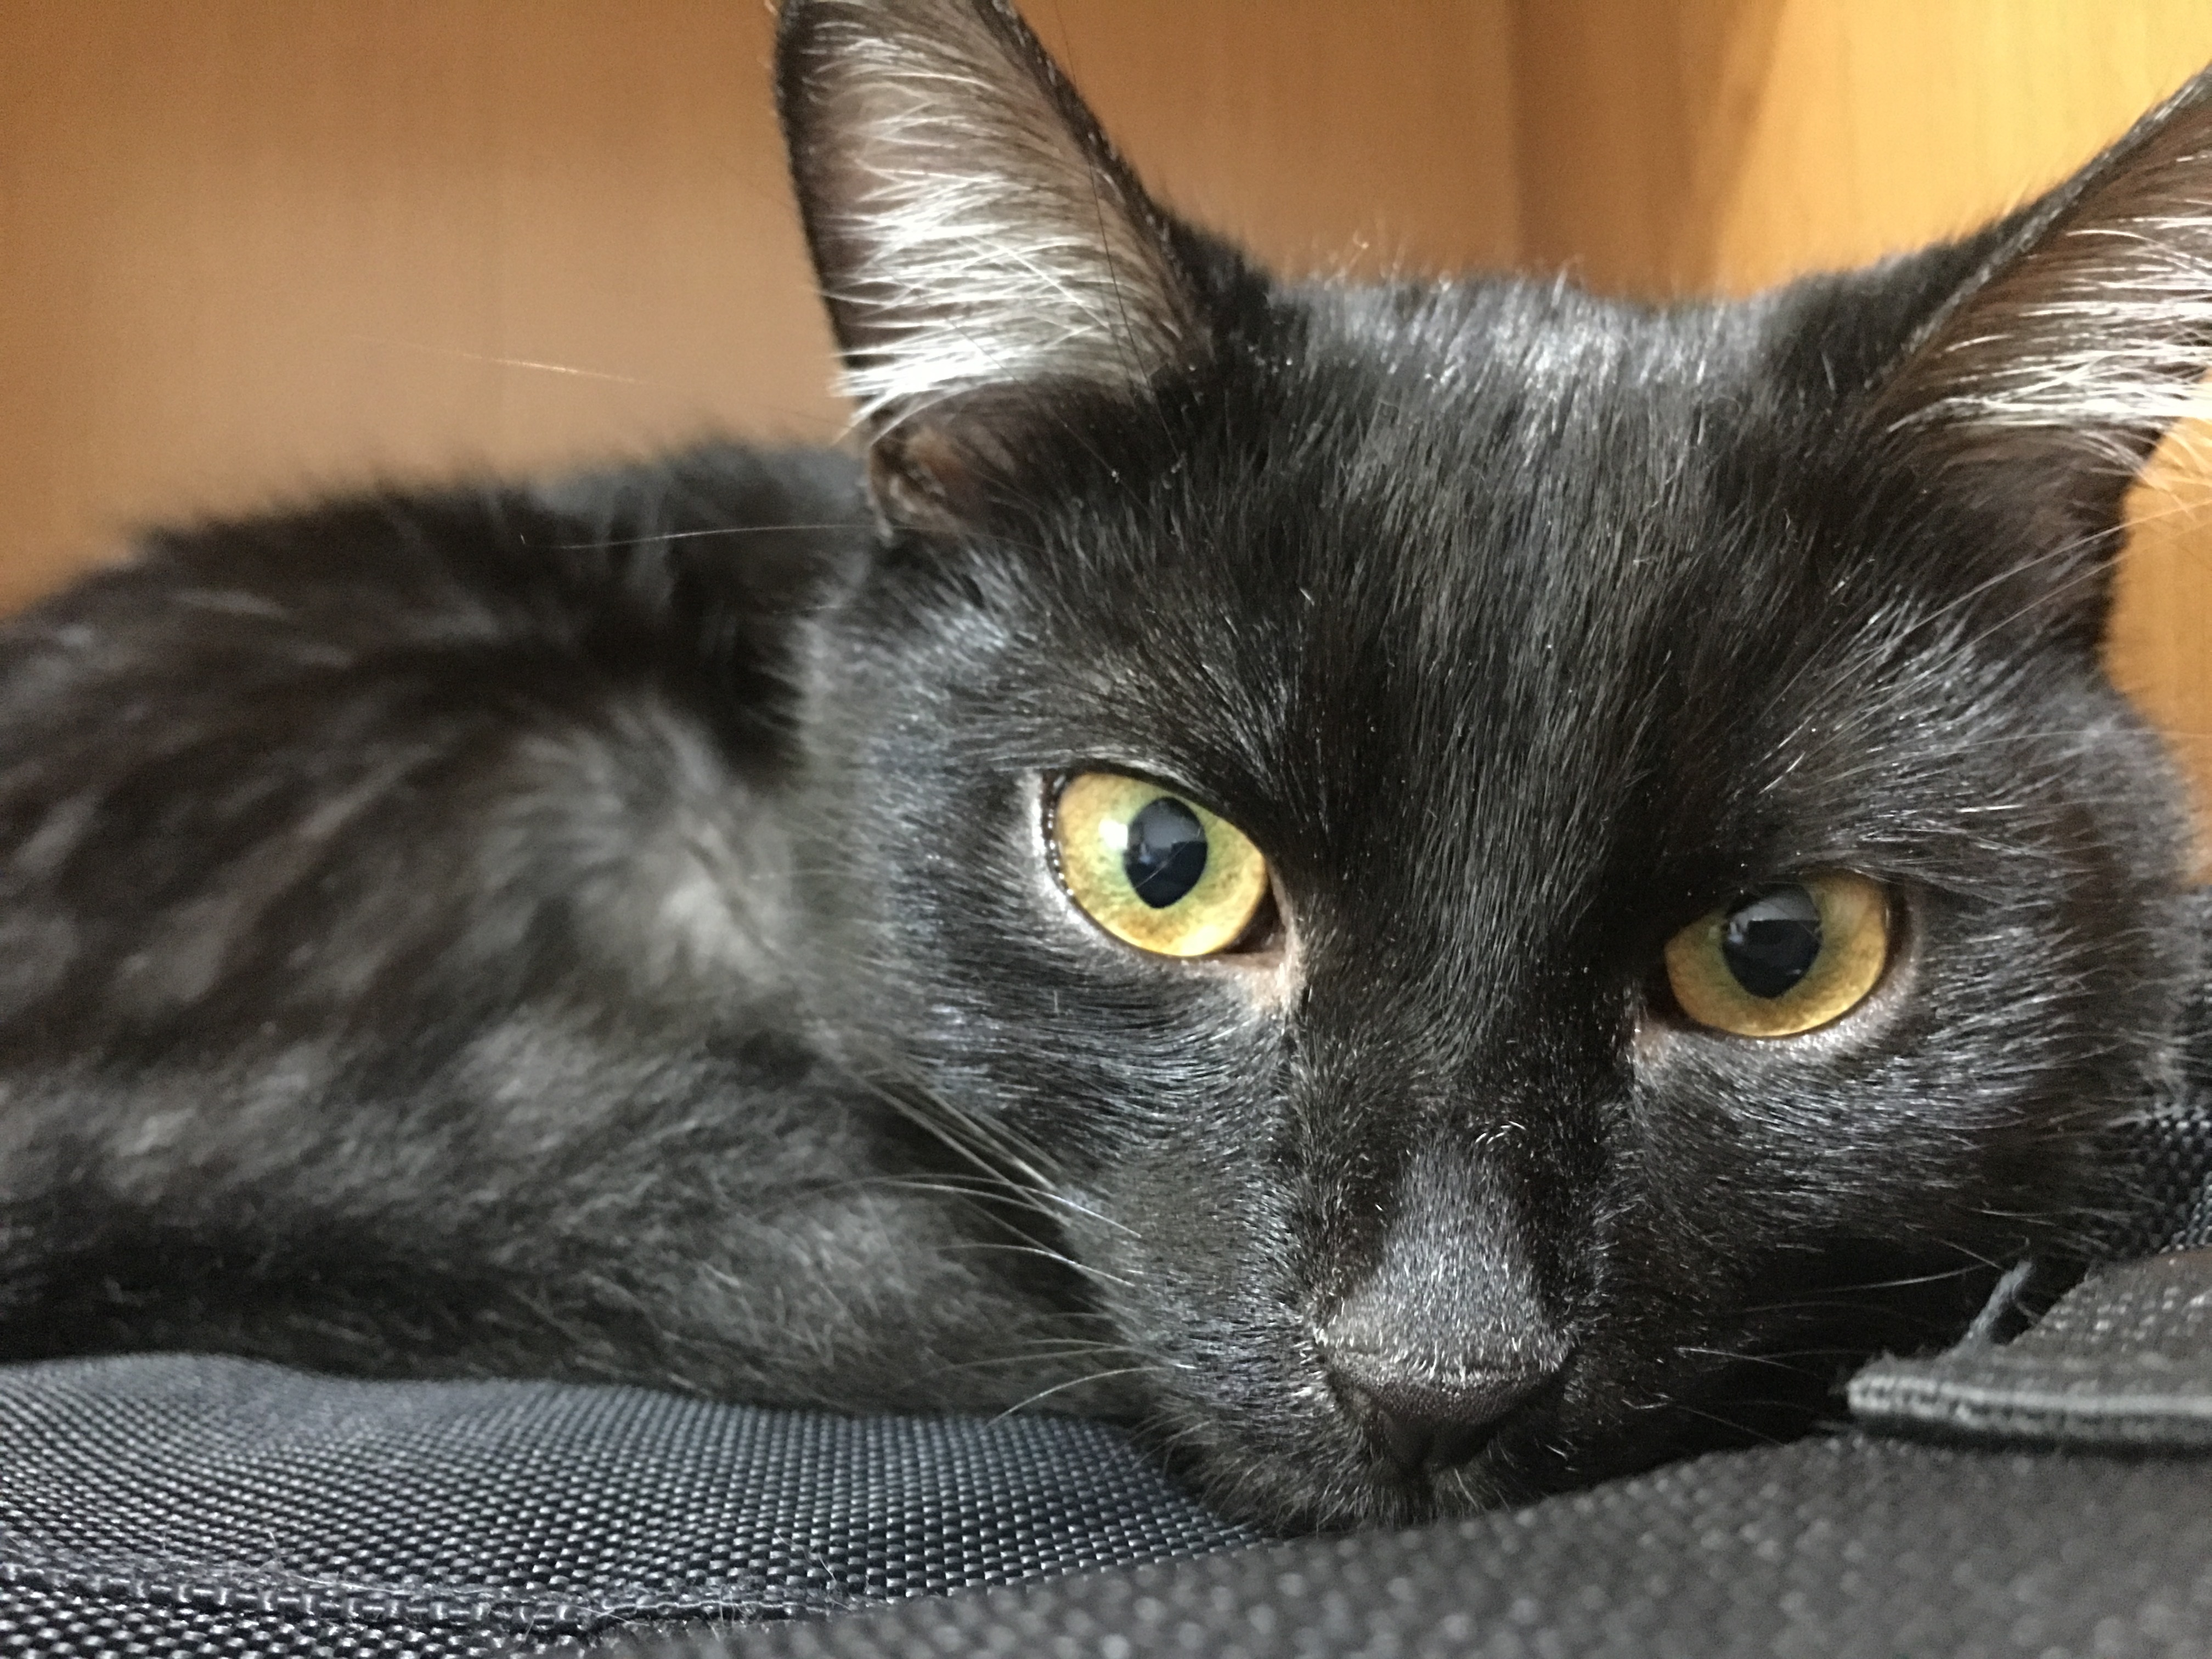
sweet, animal, pet, fur, kitten, cat, tabby, mammal, black cat, black, whiskers, sleepy, toddler, animals, look, vertebrate, tomcat, domestic cat, a young kitten, futrzak, european shorthair, laziness, small to medium sized cats, cat like mammal, carnivoran, domestic short haired cat, domestic long haired cat